Roerichism

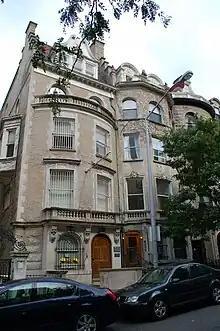

The Agni Yoga Society was founded in 1920 by Helena and Nicholas Roerich. It is a non-profit educational institution incorporated in 1946 under the laws of the State of New York, and is supported entirely by voluntary contributions and membership dues. This organization was located in the building called "Master Apartments". The aims of the Society are embodied in the philosophy that gives it its name — Agni Yoga — as contained in the books of the Agni Yoga series published by the Society. In them is found a synthesis of ancient Eastern beliefs and modern Western thought, and a bridge between the spiritual and the scientific.